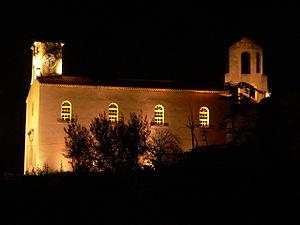
La vieille église de Septèmes transformée en salle du peuple
Septèmes-les-Vallons est une commune française, limitrophe de Marseille, située dans le département des Bouches-du-Rhône en région Provence-Alpes-Côte d'Azur.